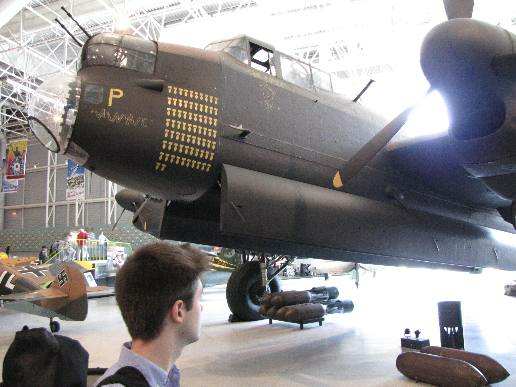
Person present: Yes